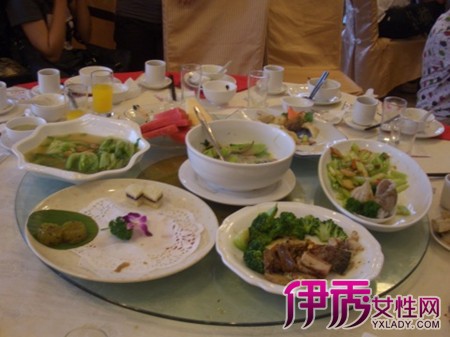
Label: trash